Old Syrian Church, Chengannur

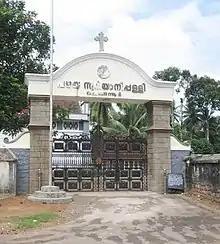

It is believed that the church was built about 1650 years ago. The structure of the church building certifies that it is very very old. The story is that long ago a hermit priest came to Chengannur and began a worship place at this spot.